River plume

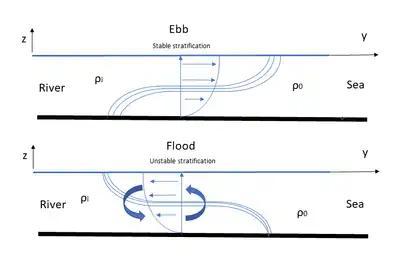

A tidal cycle consists of a flood period or landward flow, and an ebb period or seaward flow. For constant river discharge formula_3 one can find a stable stratification during ebb conditions and an unstable stratification during flood conditions. This is schematically portrayed in the figure to the right. The mixing that occurs during flood conditions due to the unstable stratification weakens the stratification and efficient river plume advection and occurs in situations with low estuarine Richardson numbers.